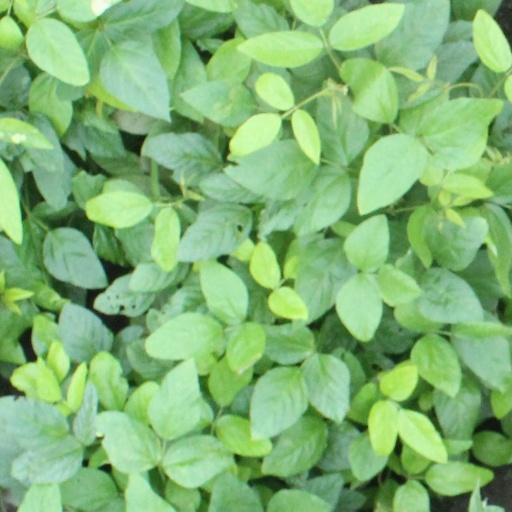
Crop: soybean